Henry B. Eyring

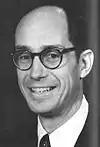
Eyring while president of Ricks College

Among other callings in the LDS Church, Eyring has served as a regional representative, bishop and member of the Sunday School General Board. Eyring served as an early-morning seminary teacher early in his time as a professor at Stanford University, and as bishop of the Stanford singles ward later on.